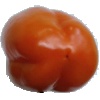
Label: orange_pepper